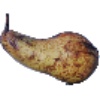
Label: pear_abate